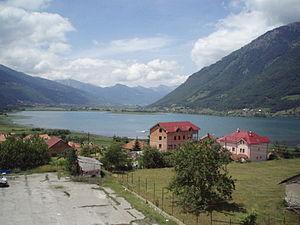
Le lac de Plav est un lac glaciaire localisé sur le territoire de la municipalité de Plav au nord-est du Monténégro. Situé entre les massifs du Prokletije et du Visitor, le lac se situe à une altitude de 906 mètres.